Francis Ley

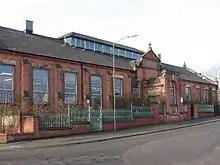
The mess room for Ley's Malleable Castings in Colombo Street, Derby

Francis Ley was born on 3 January 1846 in Winshill which at the time was in south-west Derbyshire (it's now in Staffordshire). He was the only son of George Phillips Ley and Sarah (born Potts). He started work at Andrew Handyside & Co. as a draughtsman and learnt about engineering. At the age of 28 he established a malleable iron castings foundry on Osmaston Road, Derby in 1874.